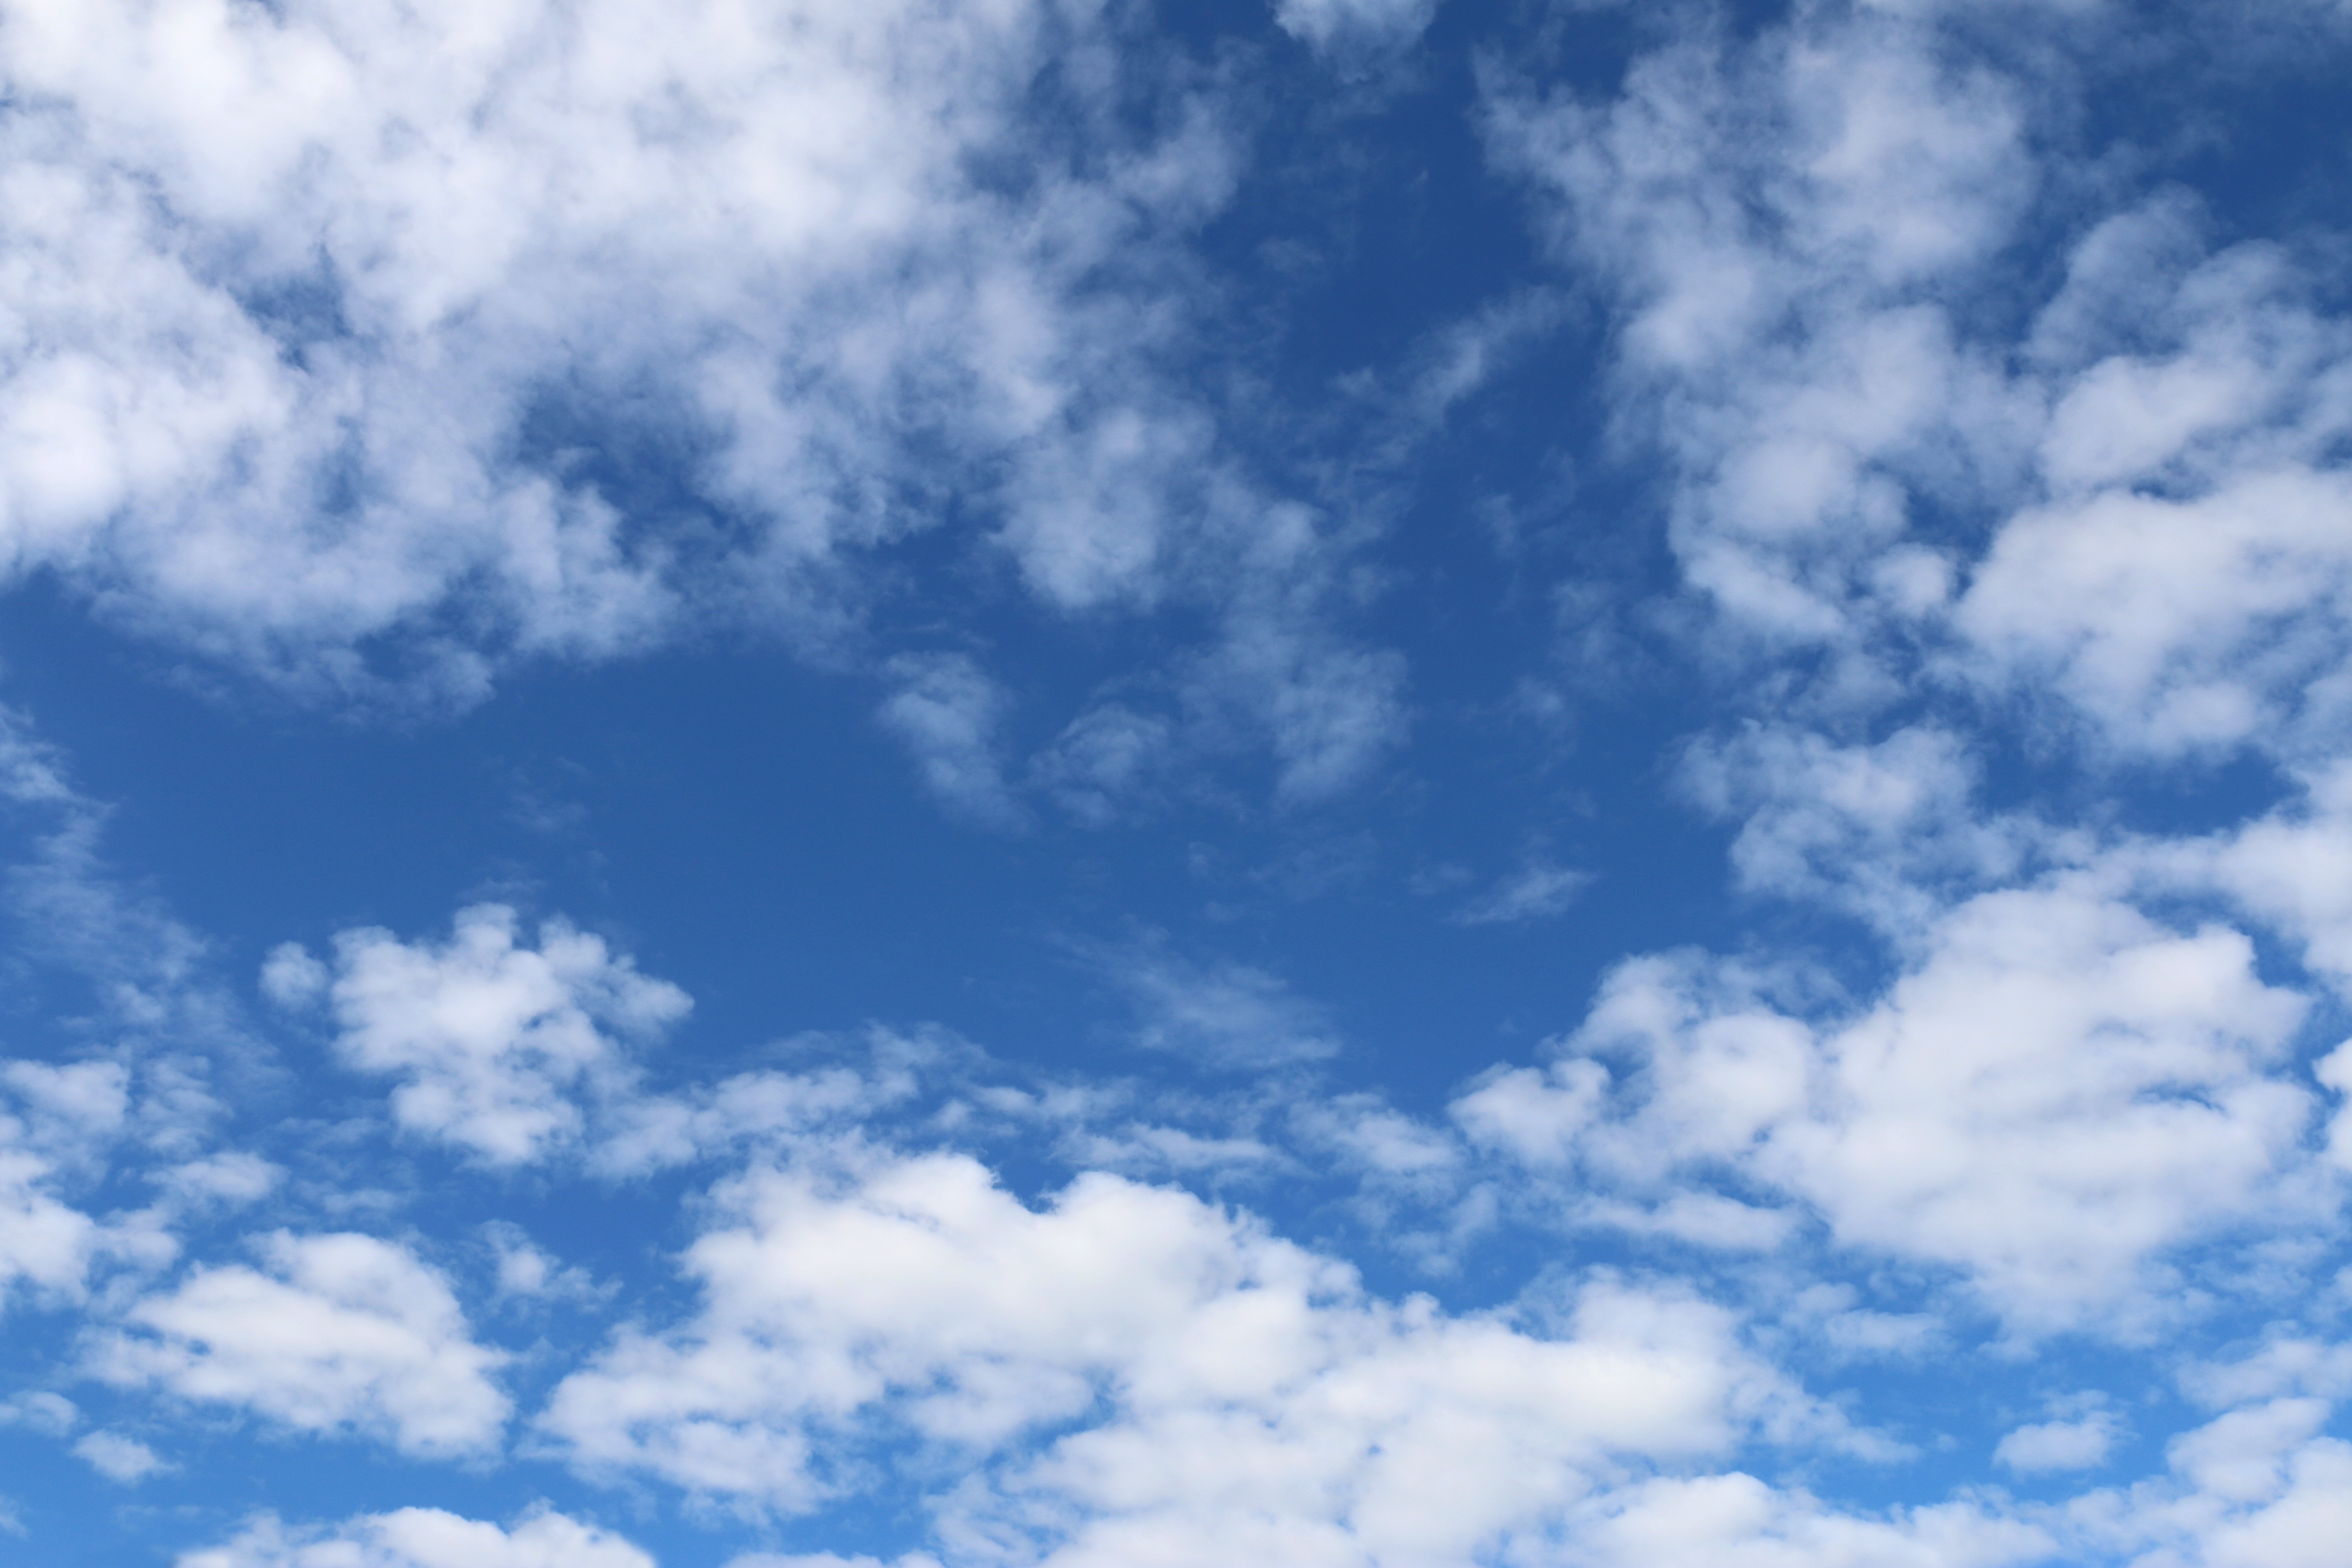
horizon, cloud, sky, sun, sunset, sunlight, atmosphere, daytime, cumulus, blue, clouds, meteorological phenomenon, atmosphere of earth